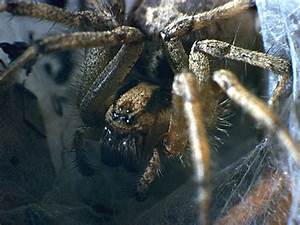
Label: ragno